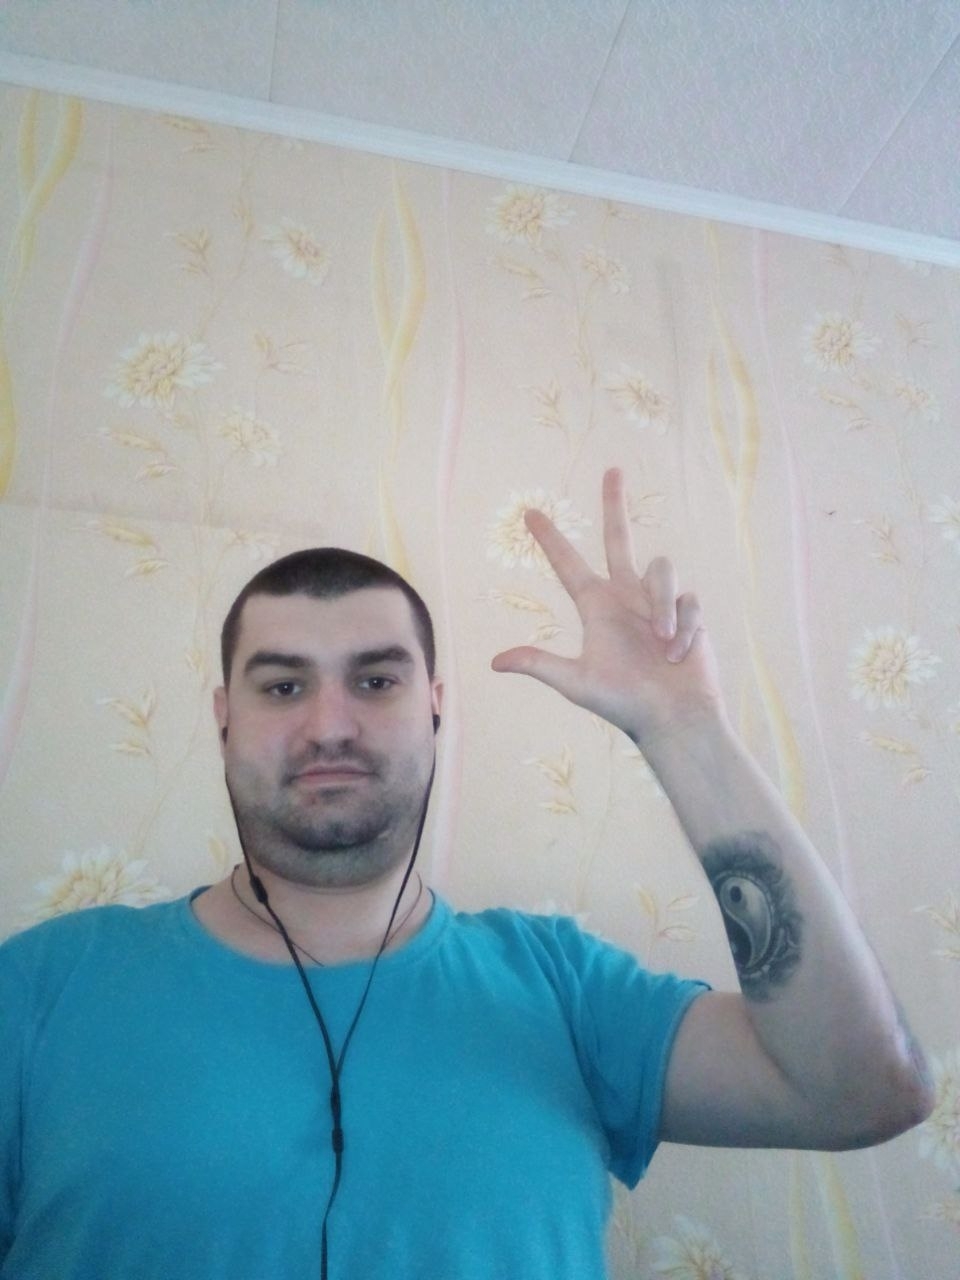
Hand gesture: three2